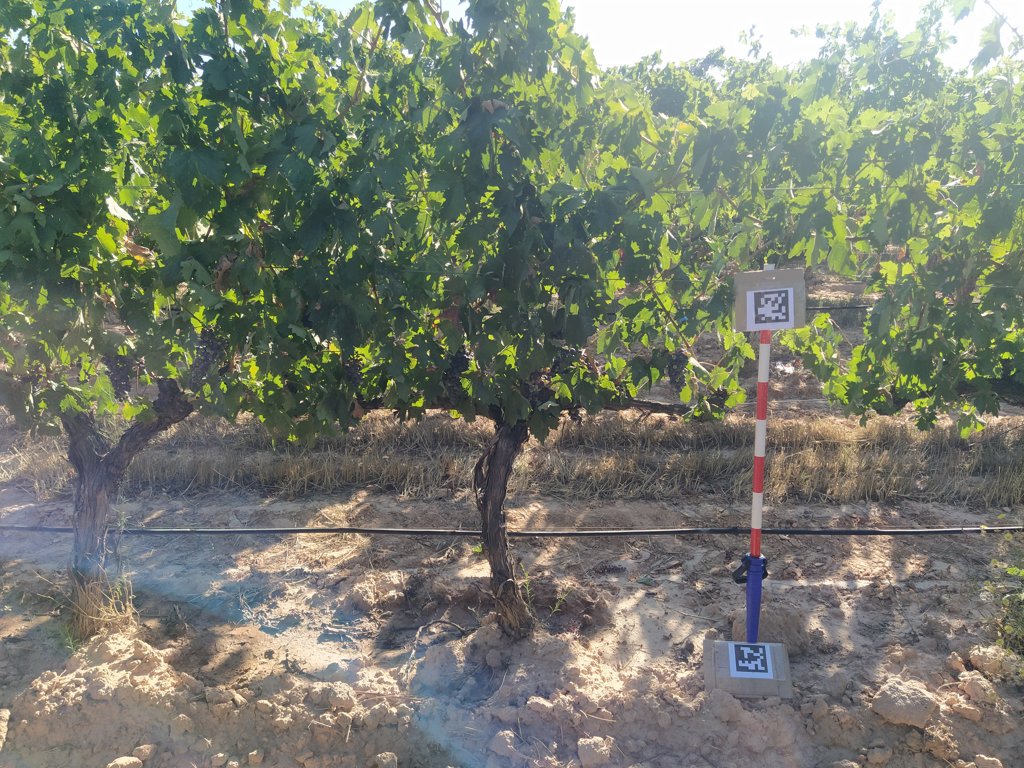
Berries visible: 198
Grape clusters: 6